Knutsford (UK Parliament constituency)

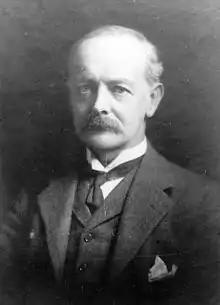
Alfred John King

Another General Election was required to take place before the end of 1915. The political parties had been making preparations for an election to take place and by July 1914, the following candidates had been selected;